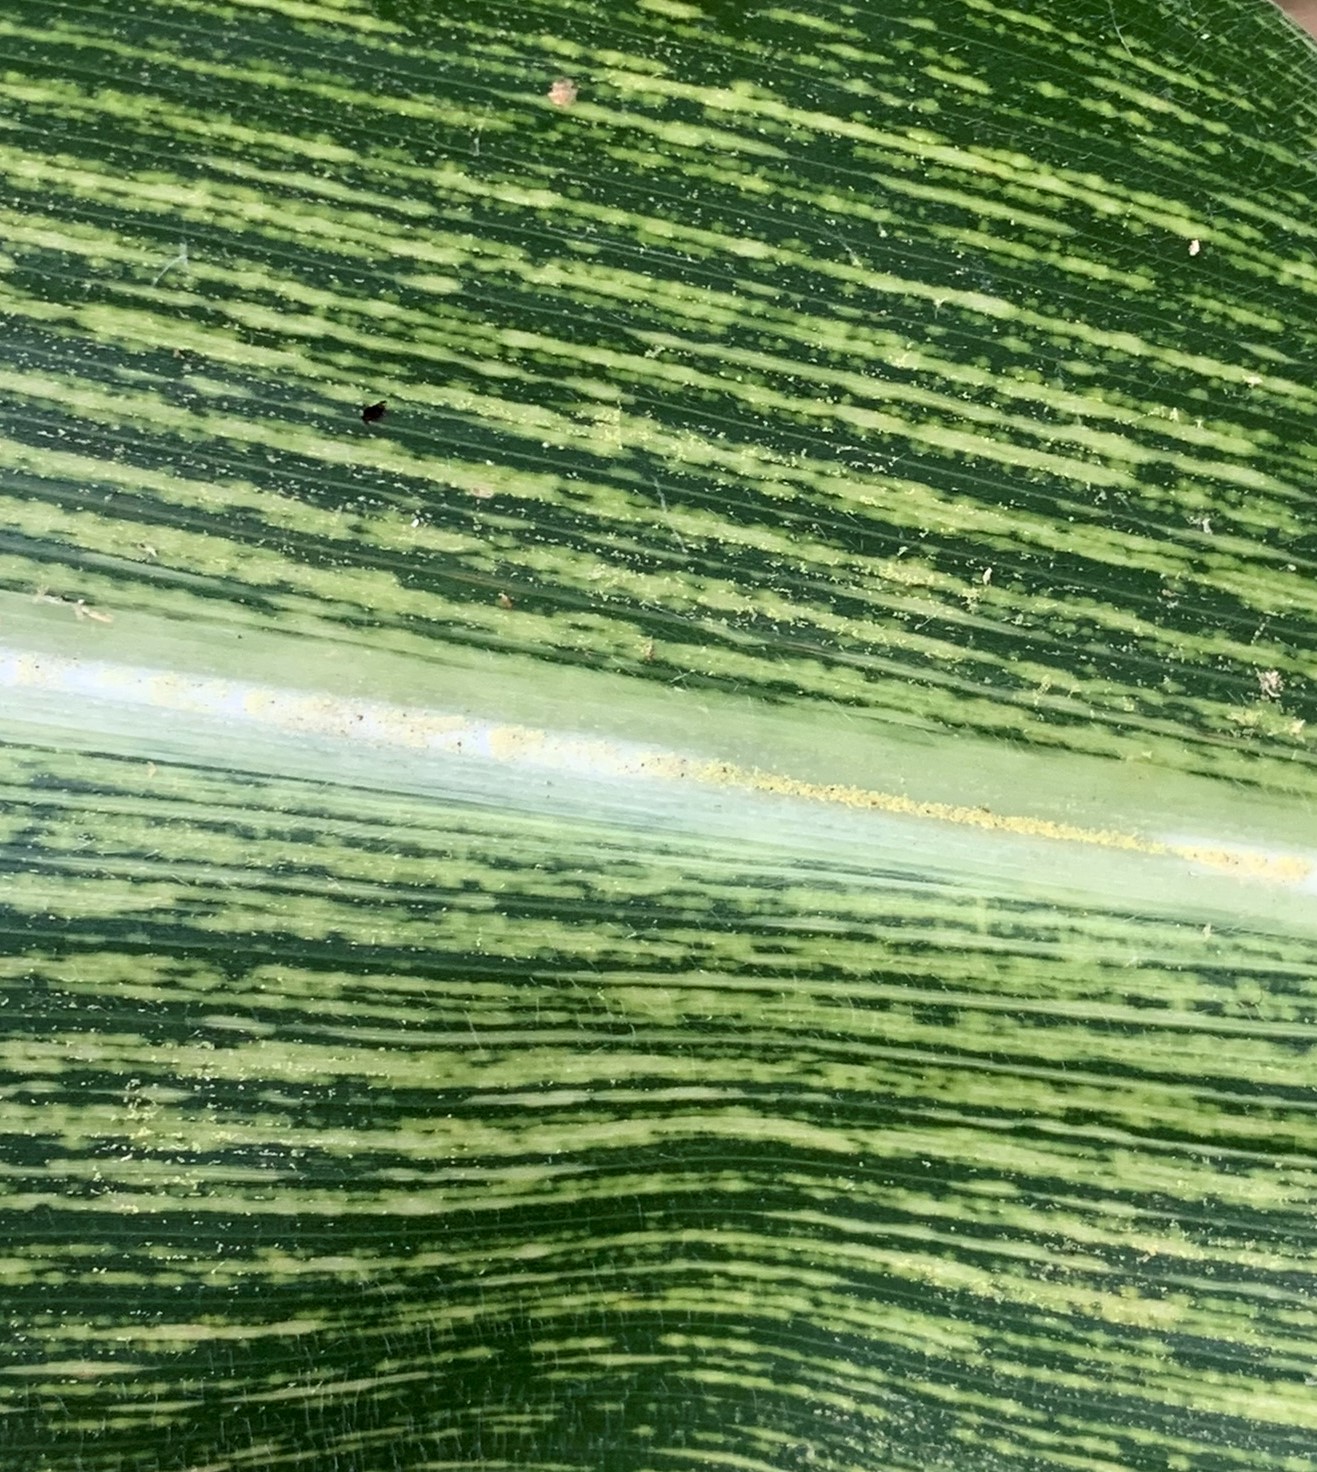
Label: MSV